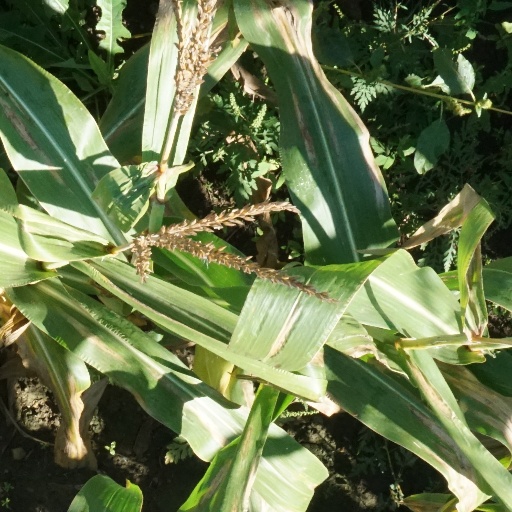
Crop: maize; corn